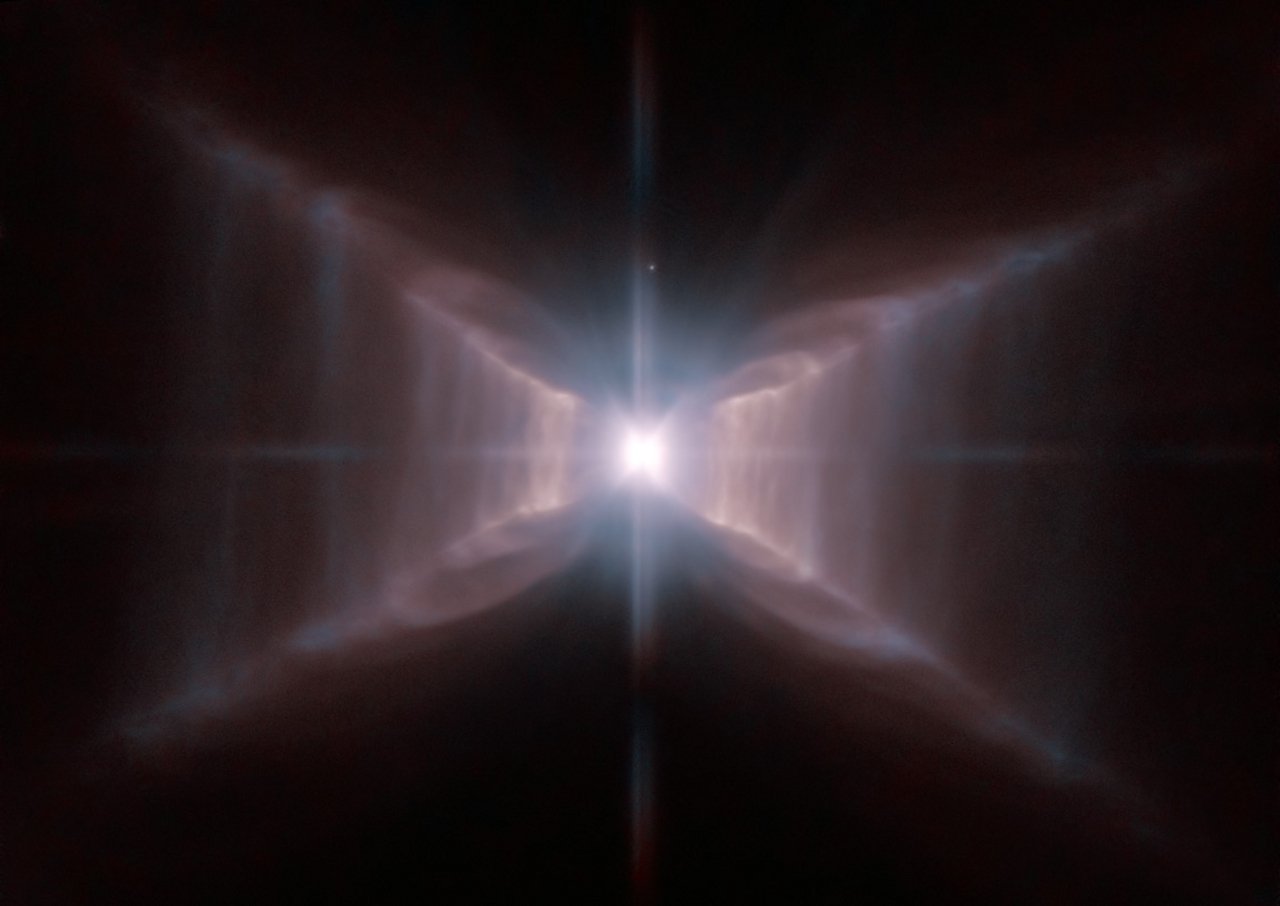
light, sky, sunlight, space, darkness, night sky, nasa, lens flare, universe, starry sky, all, screenshot, space travel, astronautics, special effects, constellation unicorn, red rectangle fog, proto planetary fog